Karamokho Alfa

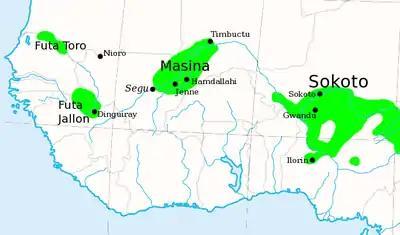
Fulbe Jihad states around 1830 - Futa Jallon to the west

After many years of conflict, Ibrahim Sori achieved a decisive victory in 1776 that consolidated the power of the Fulbe state. The "jihad" had achieved its goals and Ibrahim Sori assumed the title of "almami".